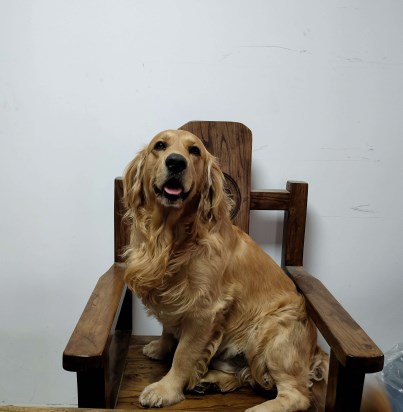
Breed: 5355-n000126-golden_retriever